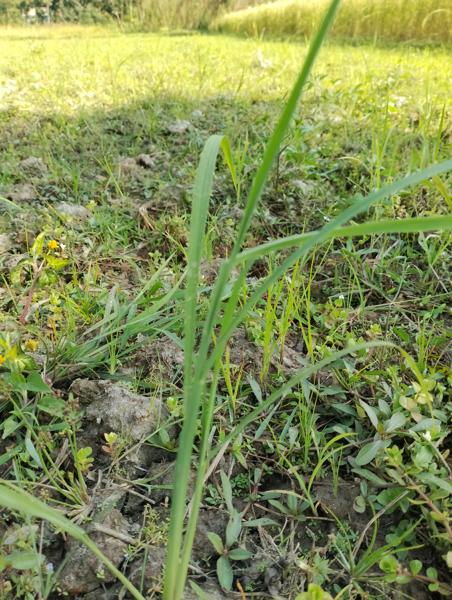
Weed species: Panicum repens